West Second Street–Swartz Creek Bridge

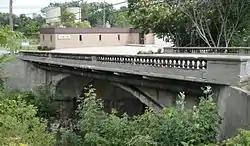
The bridge in September 2014

The West Second Street–Swartz Creek Bridge in Flint, Michigan, carries West Second Street over Swartz Creek. It was listed on the National Register of Historic Places in 1999.